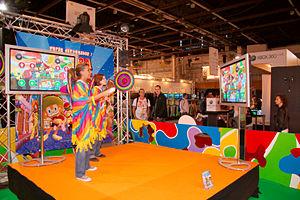
Festival du jeu vidéo 2008 (Paris, France).